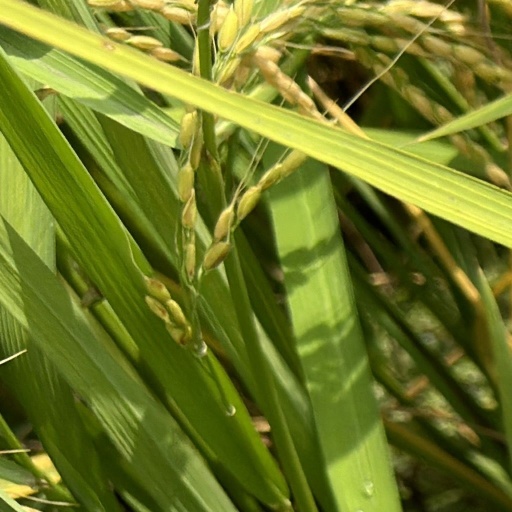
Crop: rice